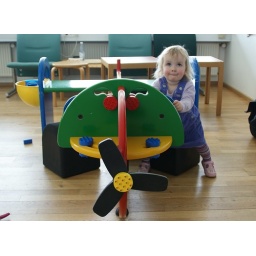
Waaaaaiting in Billund airport for a plane home